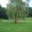
Label: willow_tree